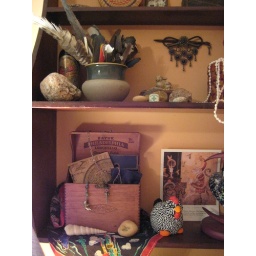
My shelf with my favorite objects. The chicken was made by a friend from Philadelphia.